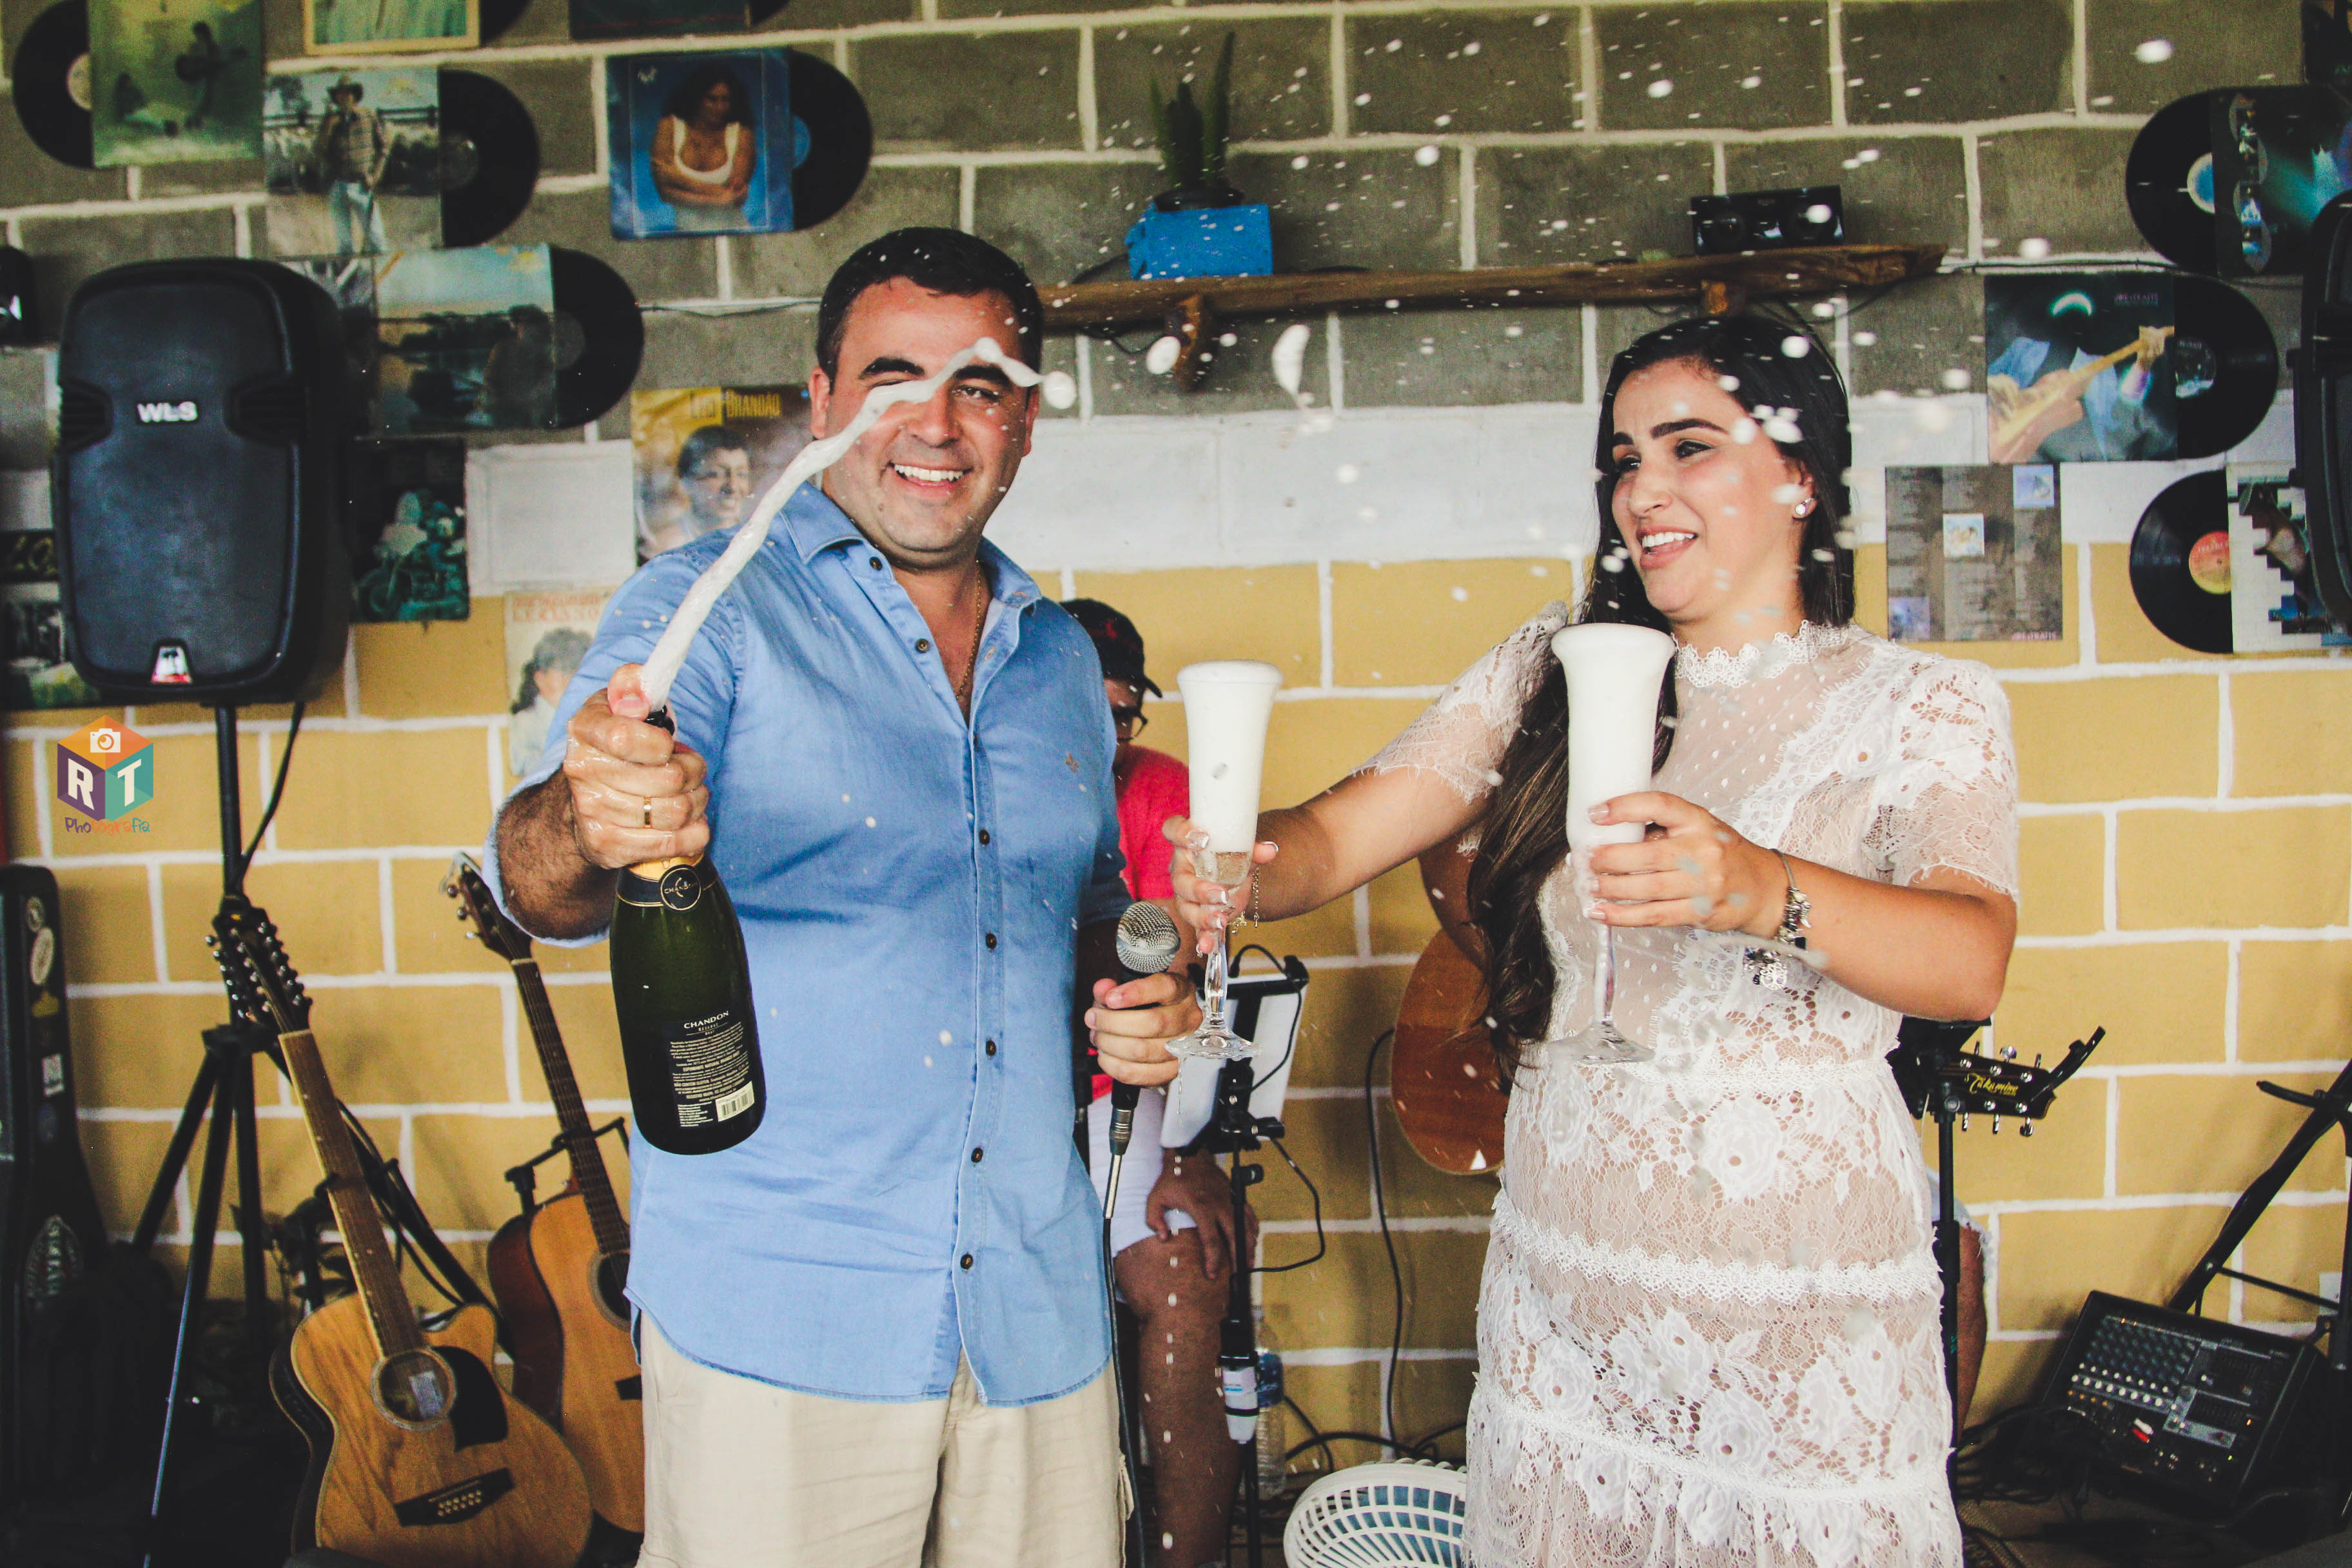
man, event, musician, singer, duet, musical ensemble, performance, music